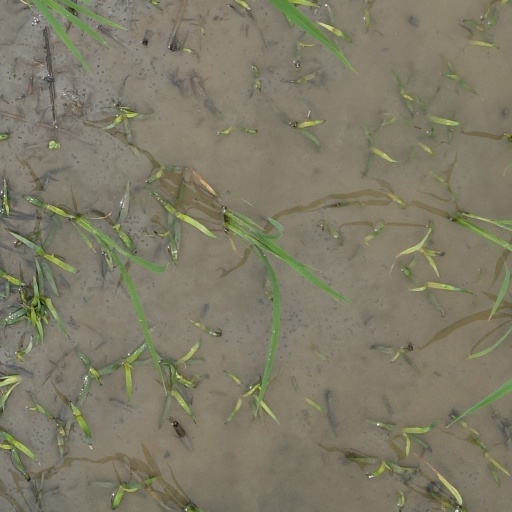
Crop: rice